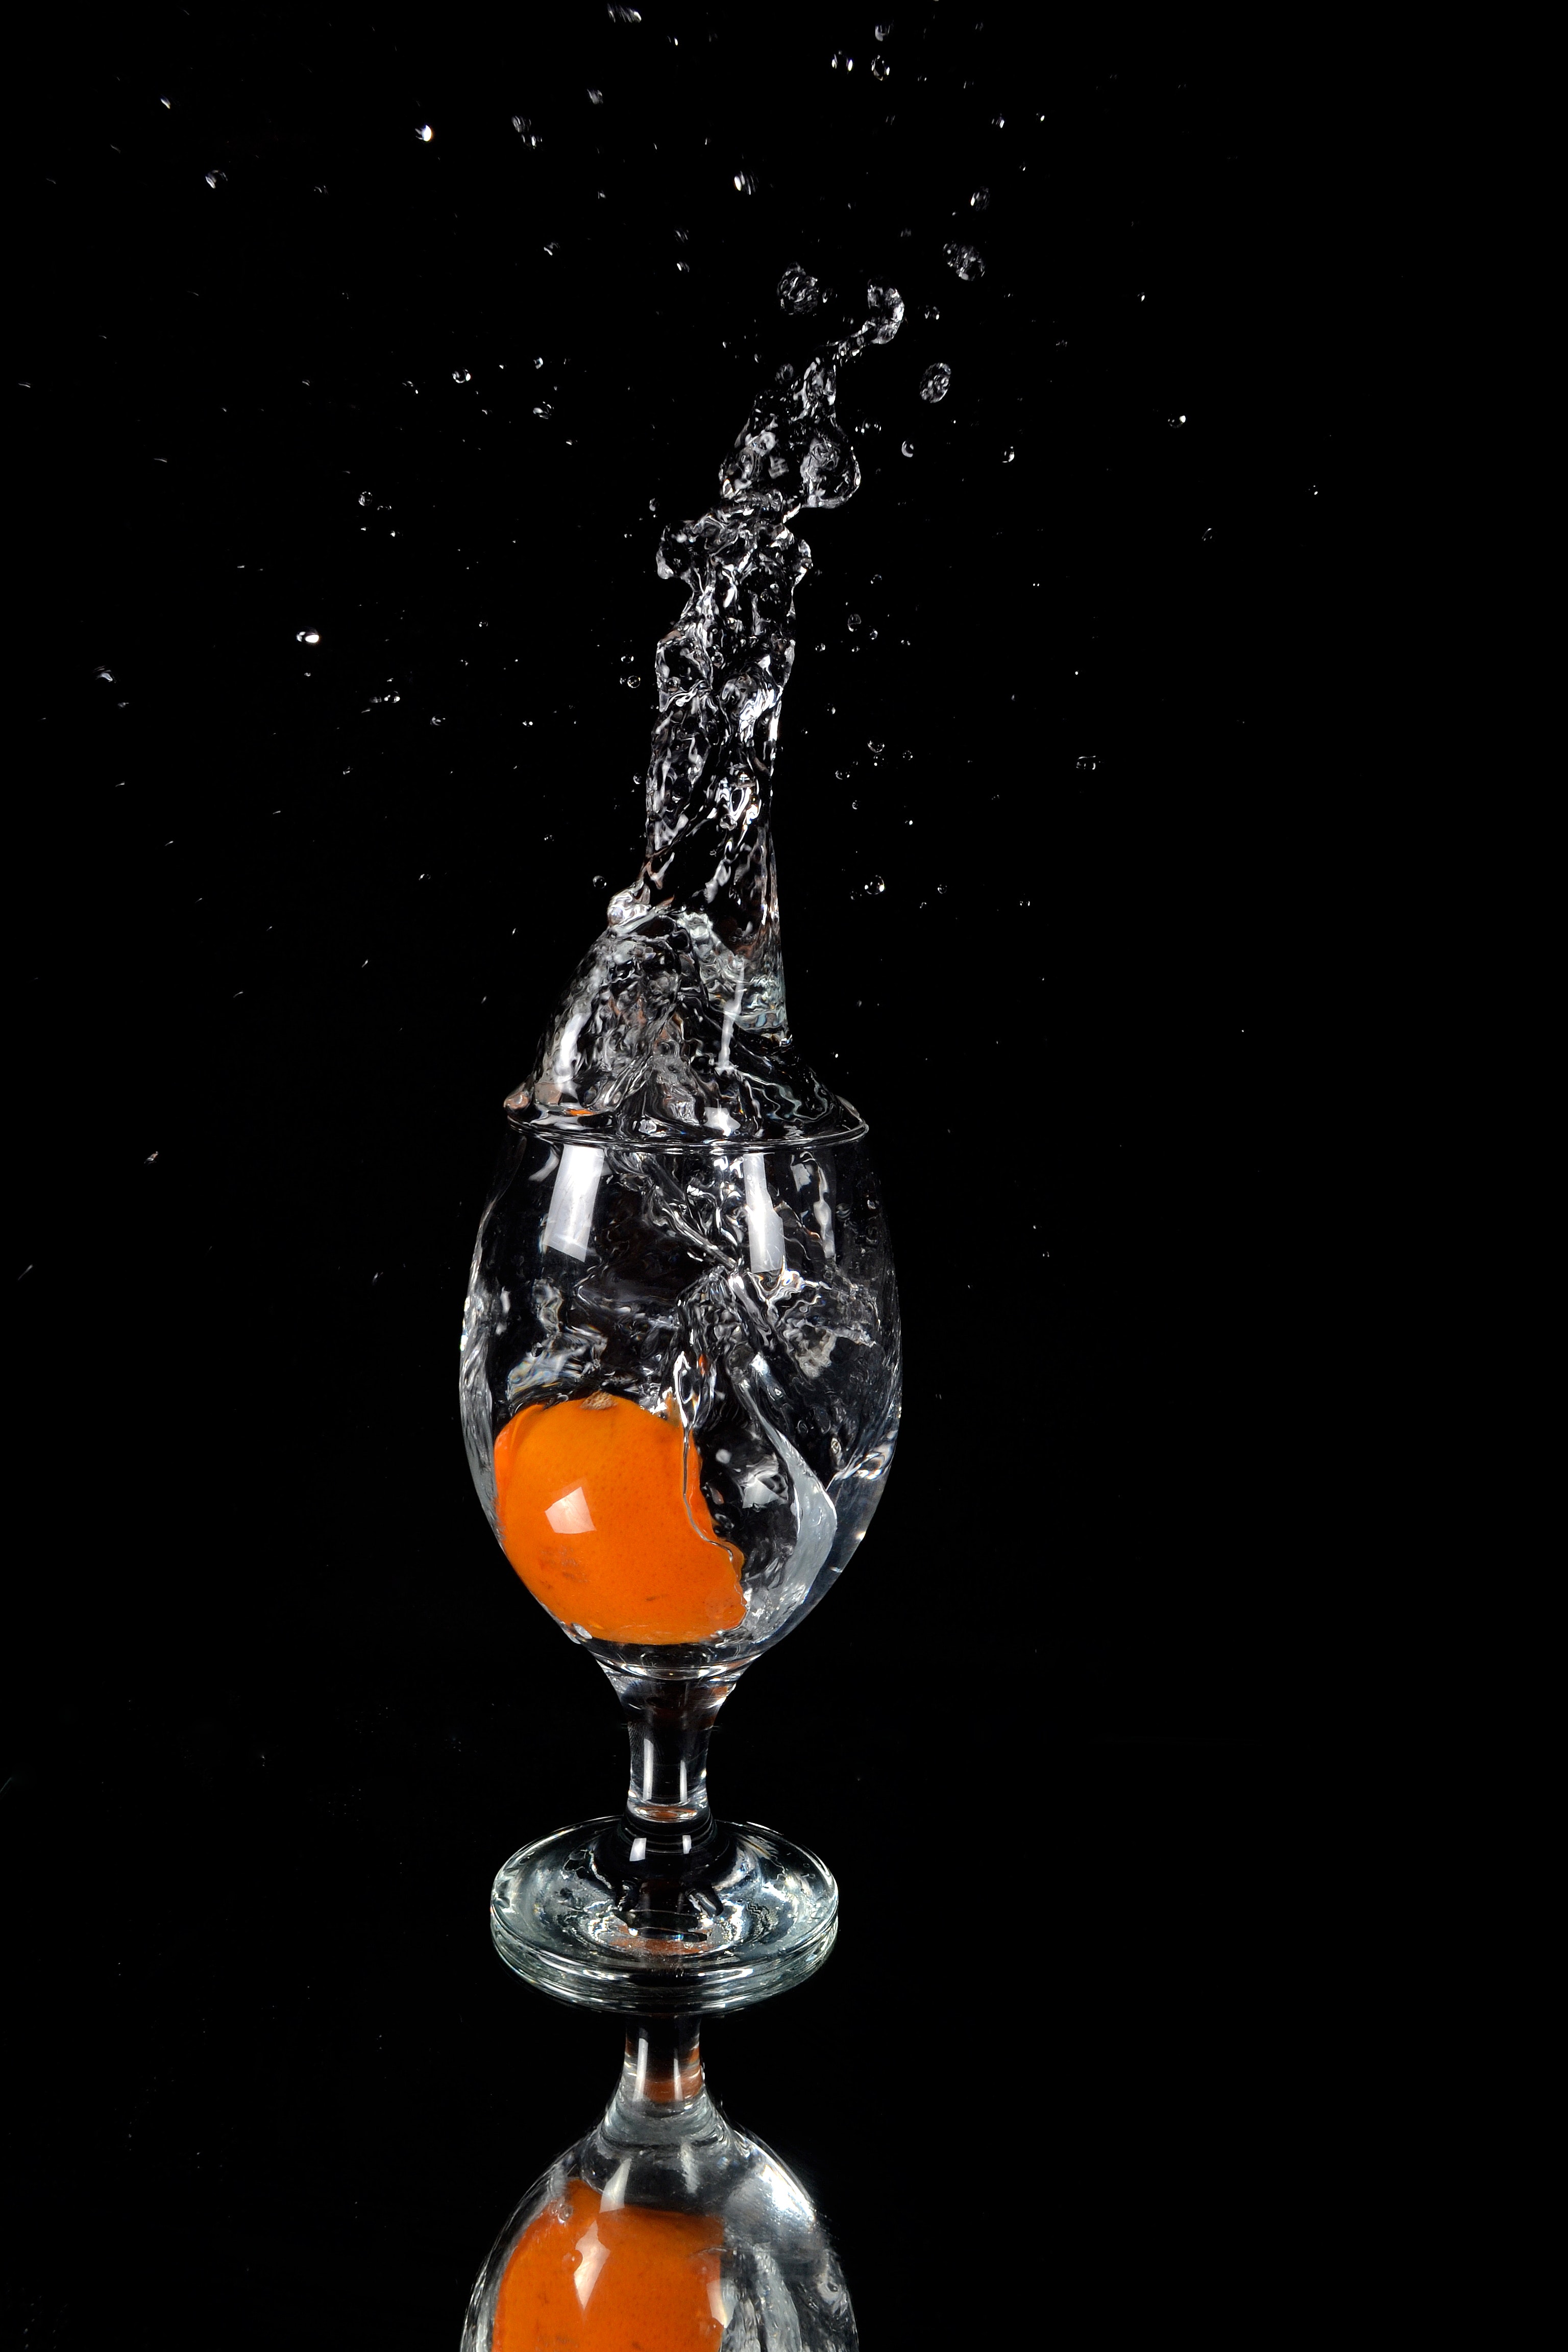
still life photography, orange, glass, stemware, water, liquid, wine glass, drink, drinkware, photography, champagne stemware, Snifter, still life, drop